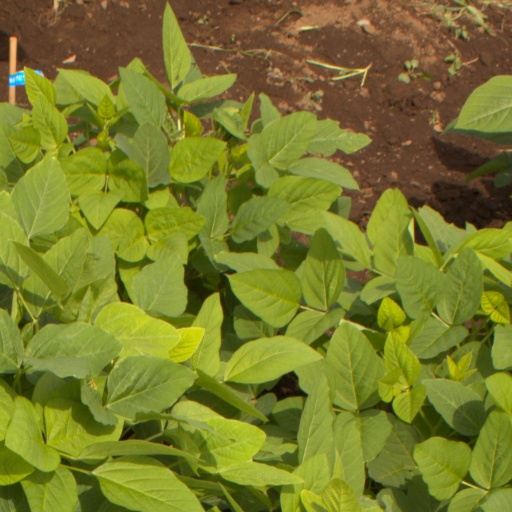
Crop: soybean